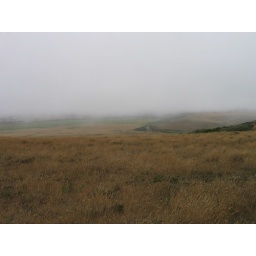
field of brown in grey